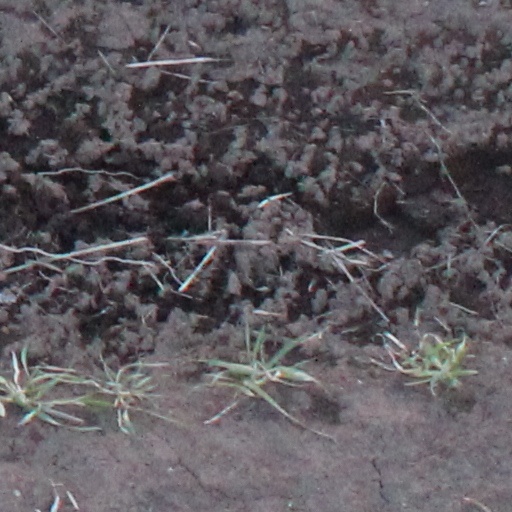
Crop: wheat